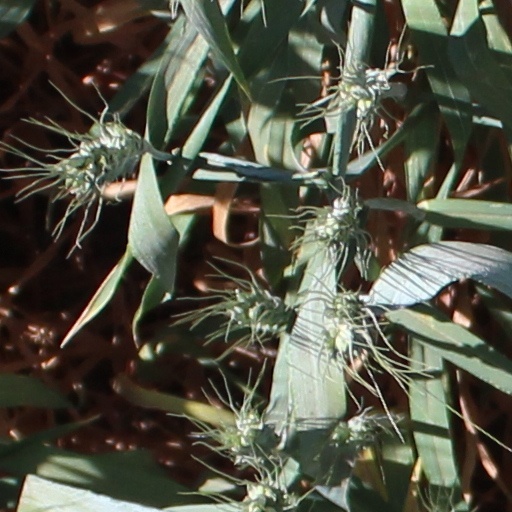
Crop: wheat